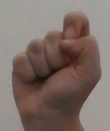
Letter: fa